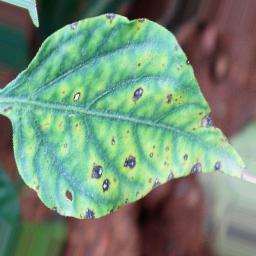
Label: cercospora